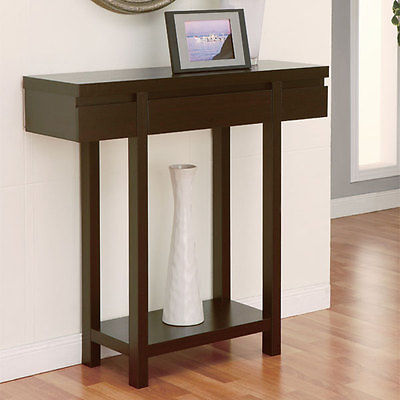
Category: table